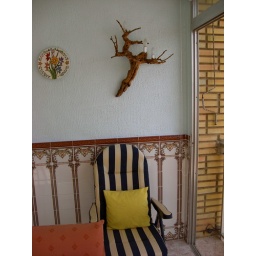
beach house in Cullera